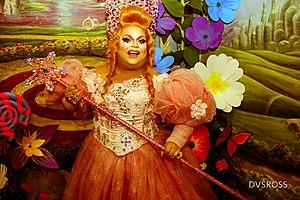
Joshua Allan Eads, plus connu sous le nom de scène Ginger Minj, est un acteur, chanteur et drag queen américain, principalement connu pour avoir participe à la septième saison de RuPaul's Drag Race et à la deuxième saison de RuPaul's Drag Race: All Stars.